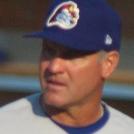
Age: 47